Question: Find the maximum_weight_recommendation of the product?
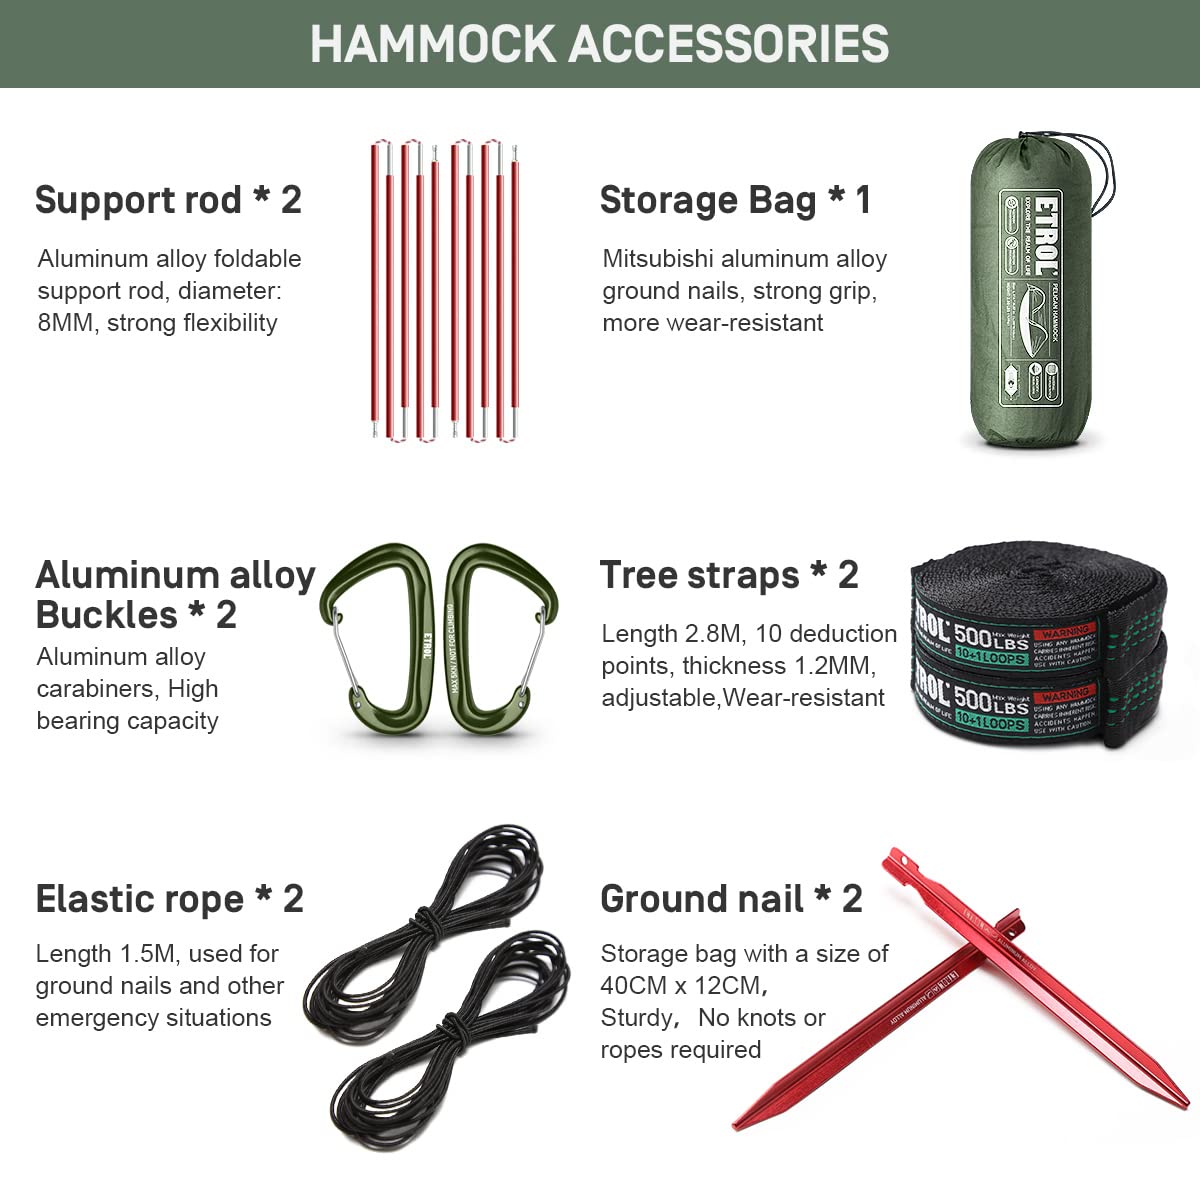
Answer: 500 pound